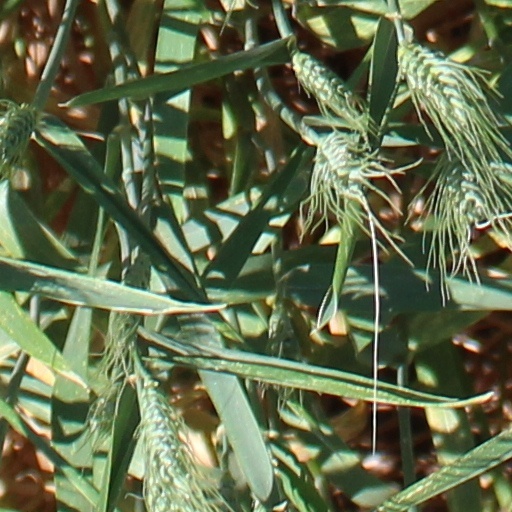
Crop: wheat